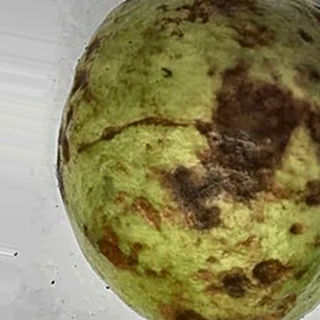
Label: guava_anthracnose